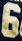
Number: 6